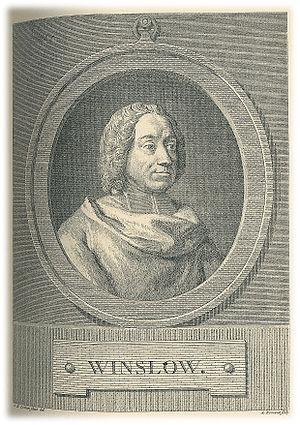
Jacob Benignus Winsløw, ou Jacques-Bénigne Winslow, né à Odense le 2 avril 1669 et mort à Paris le 3 avril 1760, est un médecin et anatomiste français d’origine danoise, professeur au Jardin du Roi.